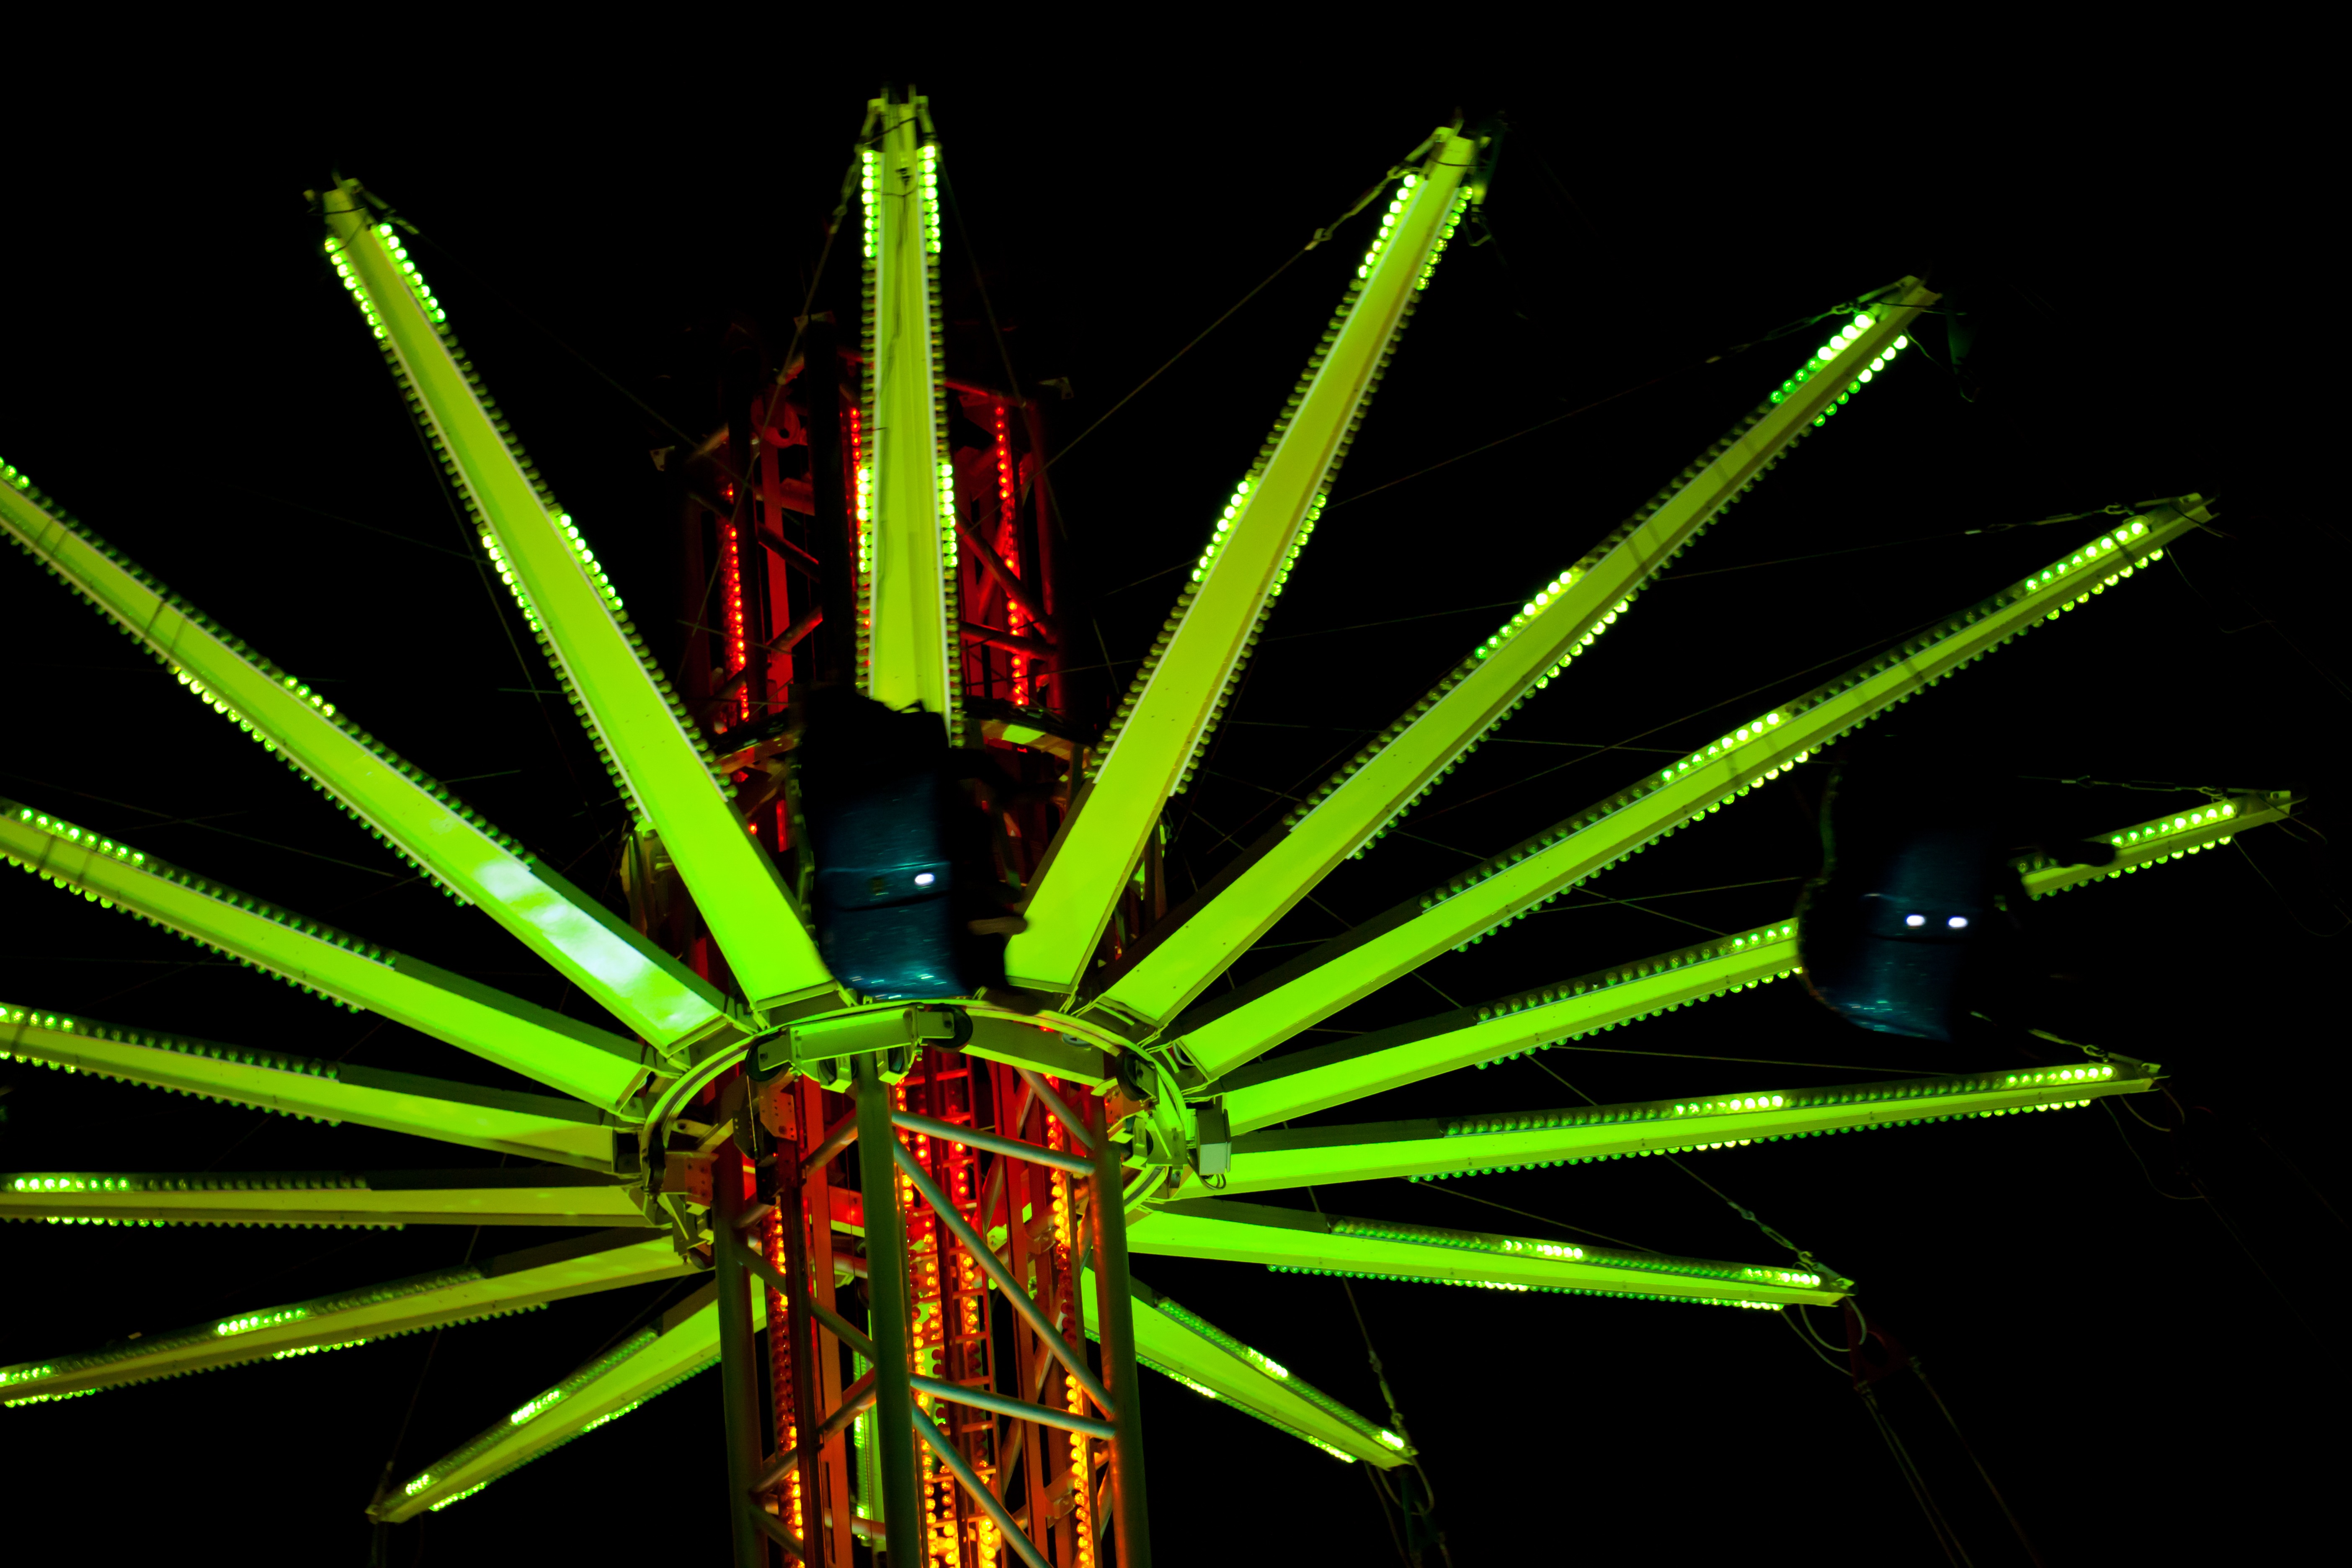
light, night, wheel, dark, recreation, green, high, ferris wheel, carnival, tower, park, ride, carousel, attraction, swing, festival, lights, symmetry, amusement, spin, fair, entertainment, dizzy, outdoor recreation